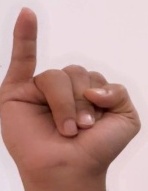
ASL sign: I